Open: An Autobiography

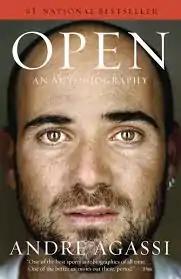
The front cover of "Open"

Open: An Autobiography is a memoir written by former professional tennis player Andre Agassi with assistance from J. R. Moehringer published on November 9, 2009.